James Waugh (racehorse trainer)

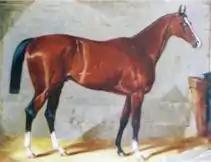
St Gatien, 1884 Derby winner trained by Waugh

Returning to Newmarket in 1880, he settled first at Middleton Cottage and then at Meynell House for the rest of his life. Several continental owners sent horses to be trained by him, among them Prince Tasziló Festetics, for whom he won the Grosser Preis von Baden, the Deutsches Derby, and other important races. From 1885 to 1890 he took charge of Jack Hammond's horses, including St. Gatien, who in 1884 dead-heated with Harvester in the Derby, and won the Cesarewitch Handicap, carrying 8st 10lb; and Florence, winner of the Cambridgeshire Handicap in 1884. For Jack Hammond, Waugh won the Ascot Cup in 1885 with St. Gatien, the Ascot Stakes with Eurasian in 1887, and the Cambridgeshire with Laureate in 1889.